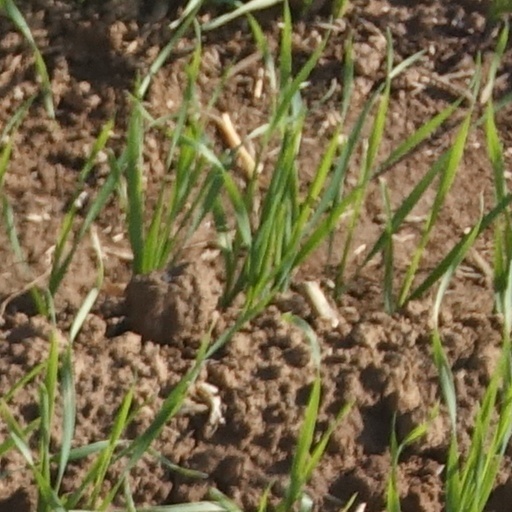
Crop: wheat